Biedenkopf

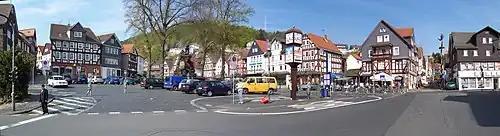
Biedenkopf's marketplace

The "Kartoffelbraten" – or popularly the "Brott" – is a typical Biedenkopf culinary custom which has grown out of the autumn potato harvest. In many places in the forest, traditionally in early autumn, the tasty tuber is cooked in the glow of a heap of charcoal made from freshly felled beechwood. The unpeeled potato tastes best with butter, salt, liverwurst and salad. For the "Biedenkopfer Kartoffelbraten", only three kinds of salad are traditionally served: radish salad, onion salad and herring salad.